Cocos finch

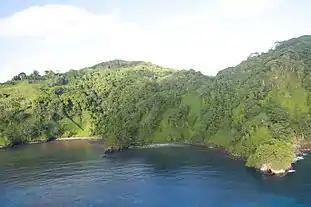
Cocos Island viewed from a helicopter

The Cocos finch (Pinaroloxias inornata) or Cocos Island finch, is the only one of Darwin's finches not native to the Galápagos Islands, and the only member of the genus Pinaroloxias. Sometimes classified in the family Emberizidae, more recent studies have shown it to belong in the tanager family, Thraupidae. It is endemic to Cocos Island, a Pacific island which is approximately south of Costa Rica.